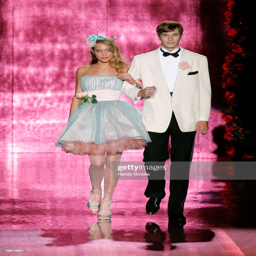
models walk the runway wearing spring during fashion week at industry .